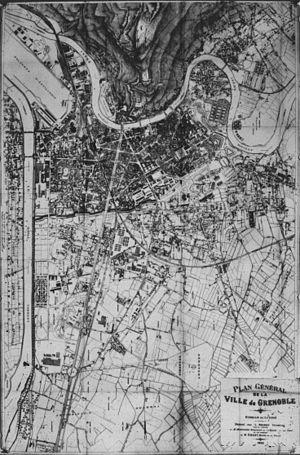
Grenoble en 1935. On voit l'aéroport au Sud, la cité de la Viscose (SO),le polygone d'artillerie (polygone scientifique actuel), le pont de la Tronche
La morphologie urbaine de Grenoble peut être définie comme l’ensemble des formes que prend la ville ou son agglomération sous la double influence de son site géographique et de l’histoire de son développement. L'agglomération de Grenoble est la 11ᵉ aire urbaine française en 2011, et représente une zone de 2 621 km² pour 675 122 habitants. Grenoble, la ville principale, représente un peu moins du quart de ses habitants, et moins d'un pour cent de sa superficie.